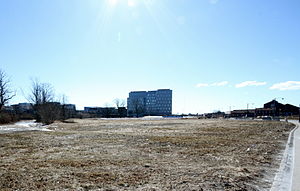
Faste Batteri
Faste Batteri i 2013 udgøres af græsarealet frem til Njalsgade 72 i baggrunden
Steder på Islands Brygge i København Faste Batteri
Faste Batteri var en militær installation på Islands Brygge på den nordlige del af Amager. Installationen blev bygget i 1765-1770, som øvested for forsvaret. Anlæggget var ikke en del af Københavns befæstning. På byggetidspunktet lå anlægget ved kysten.